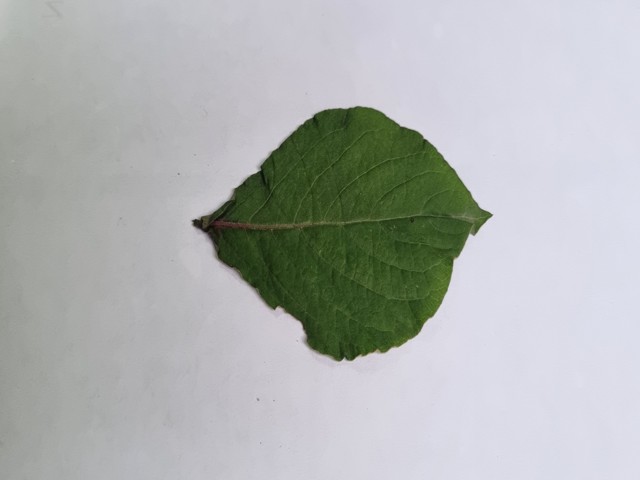
Plant: apang